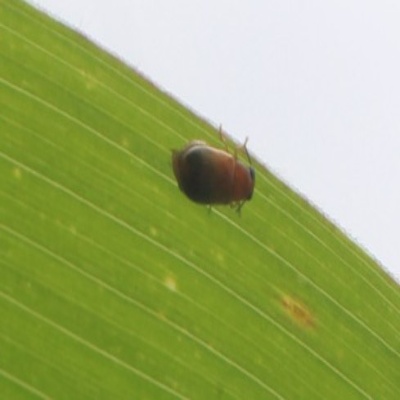
Crop: Maize
Condition: leaf beetle